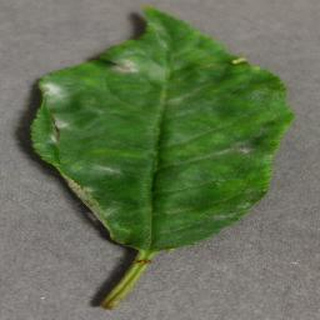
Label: cherry_powdery_mildew